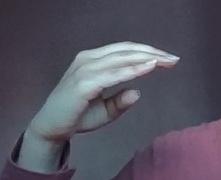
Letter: jeem